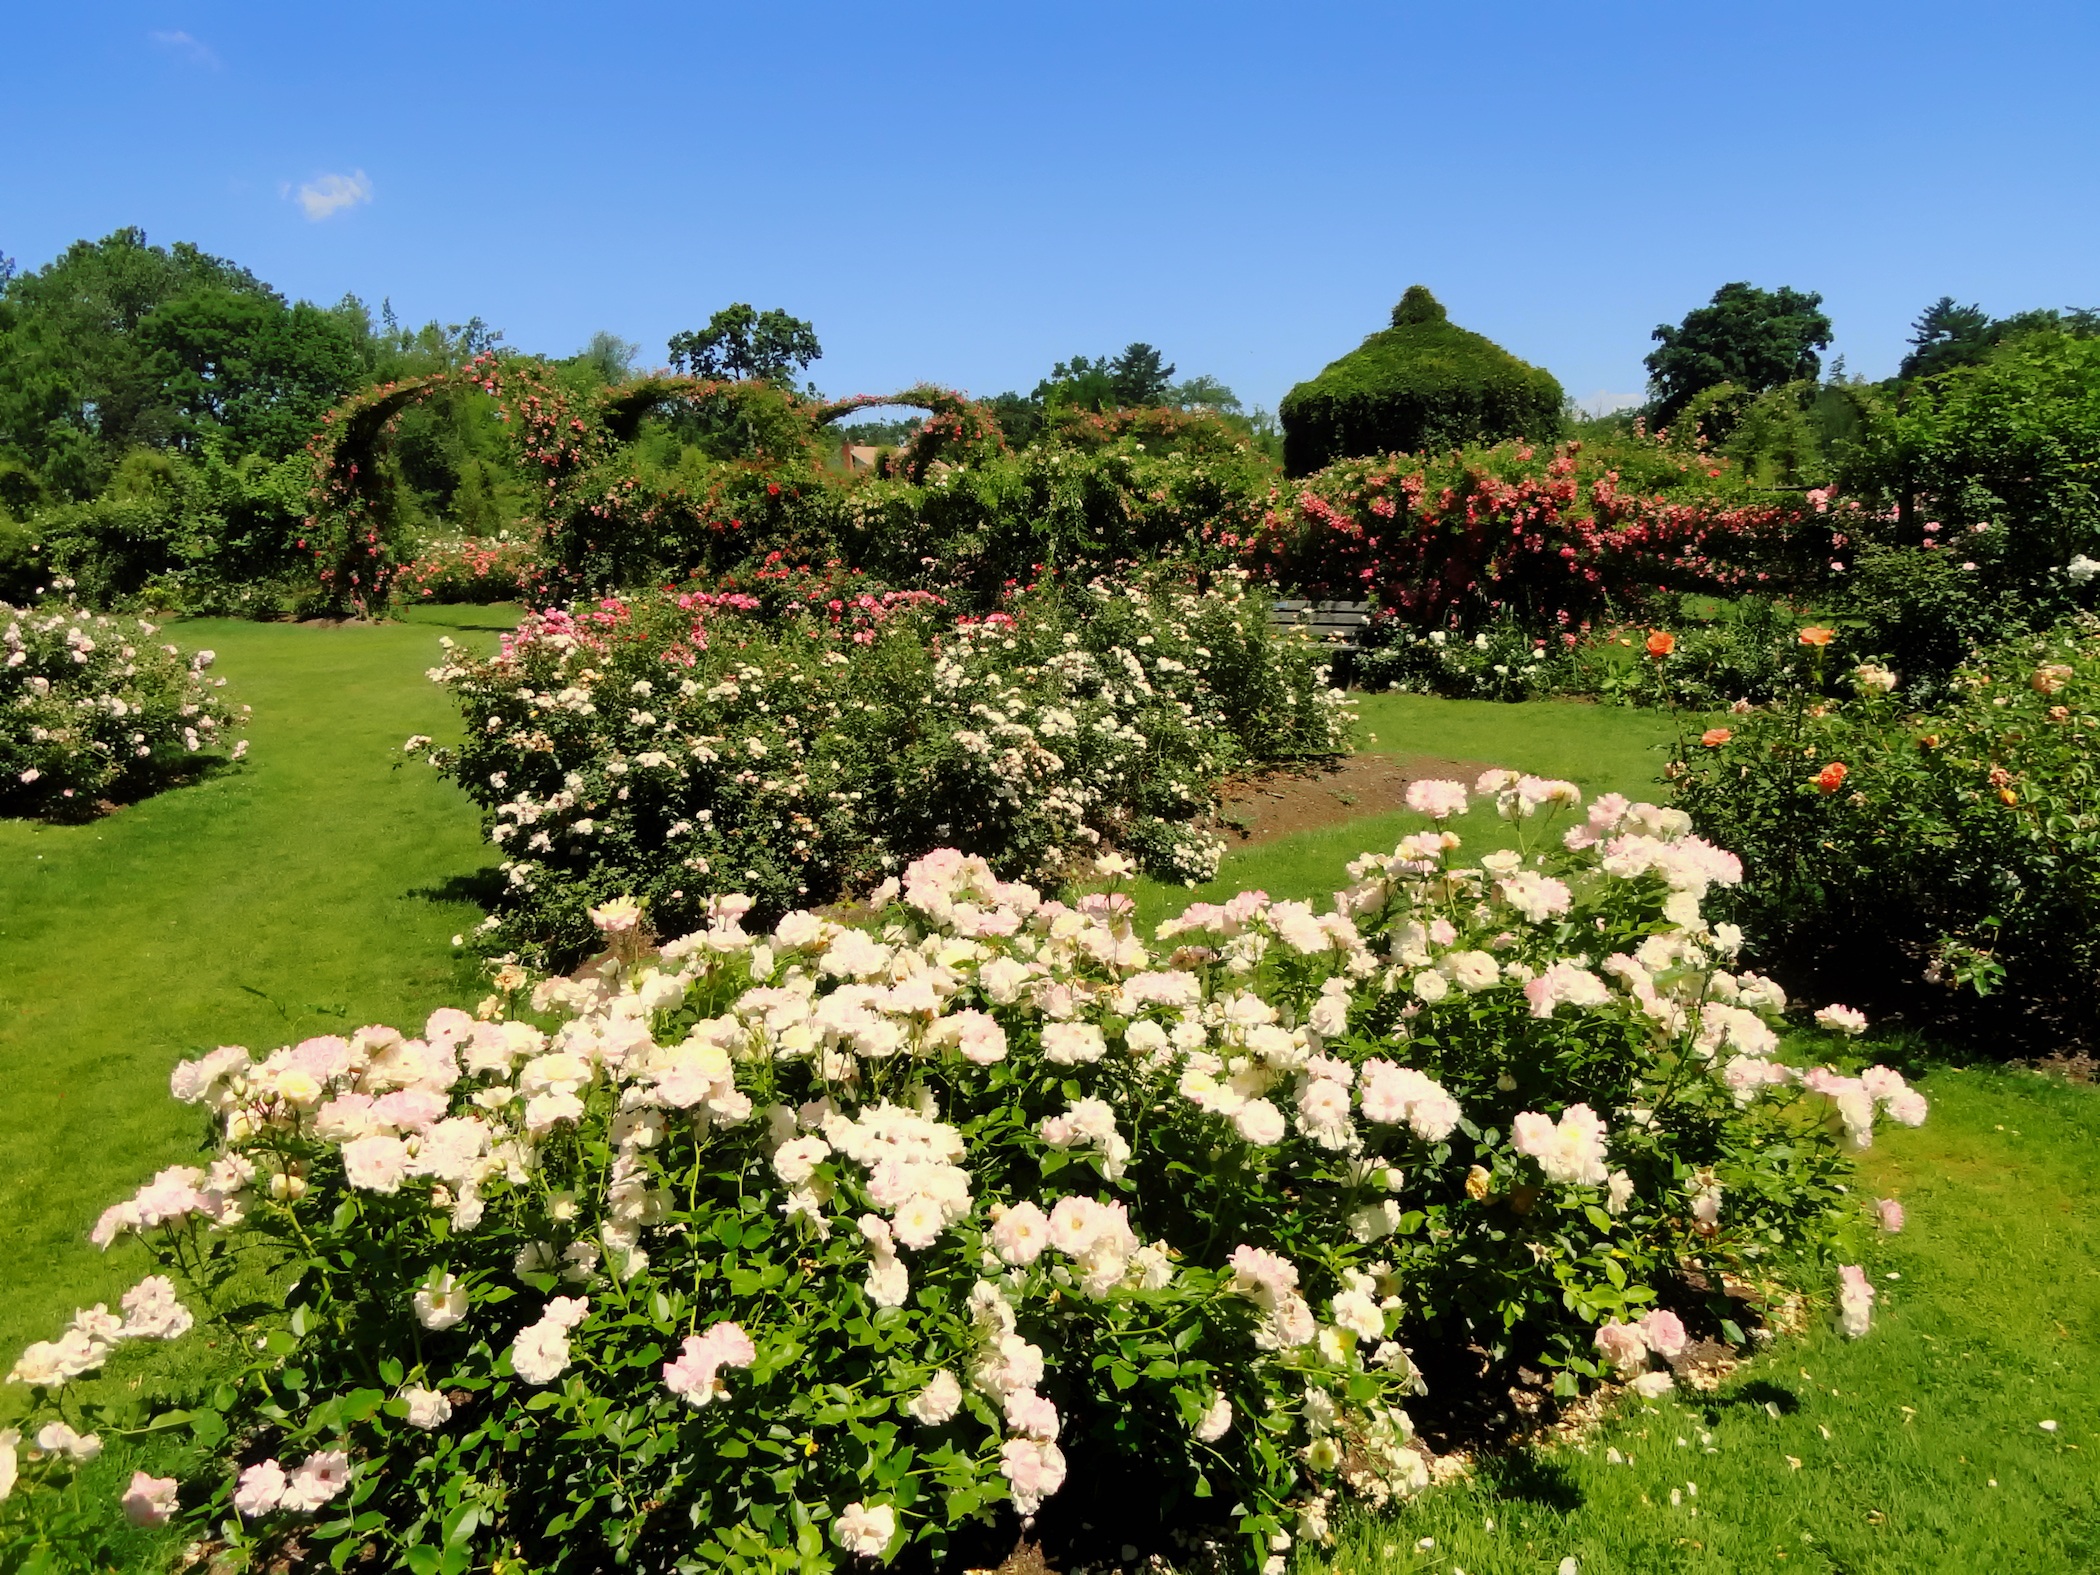
landscape, nature, plant, lawn, flower, summer, spring, scenic, botany, garden, hydrangea, plants, flowers, outdoors, outside, shrub, beautiful, ecosystem, flowering plant, hydrangeaceae, hartford, connecticut, woody plant, land plant, elizabeth park